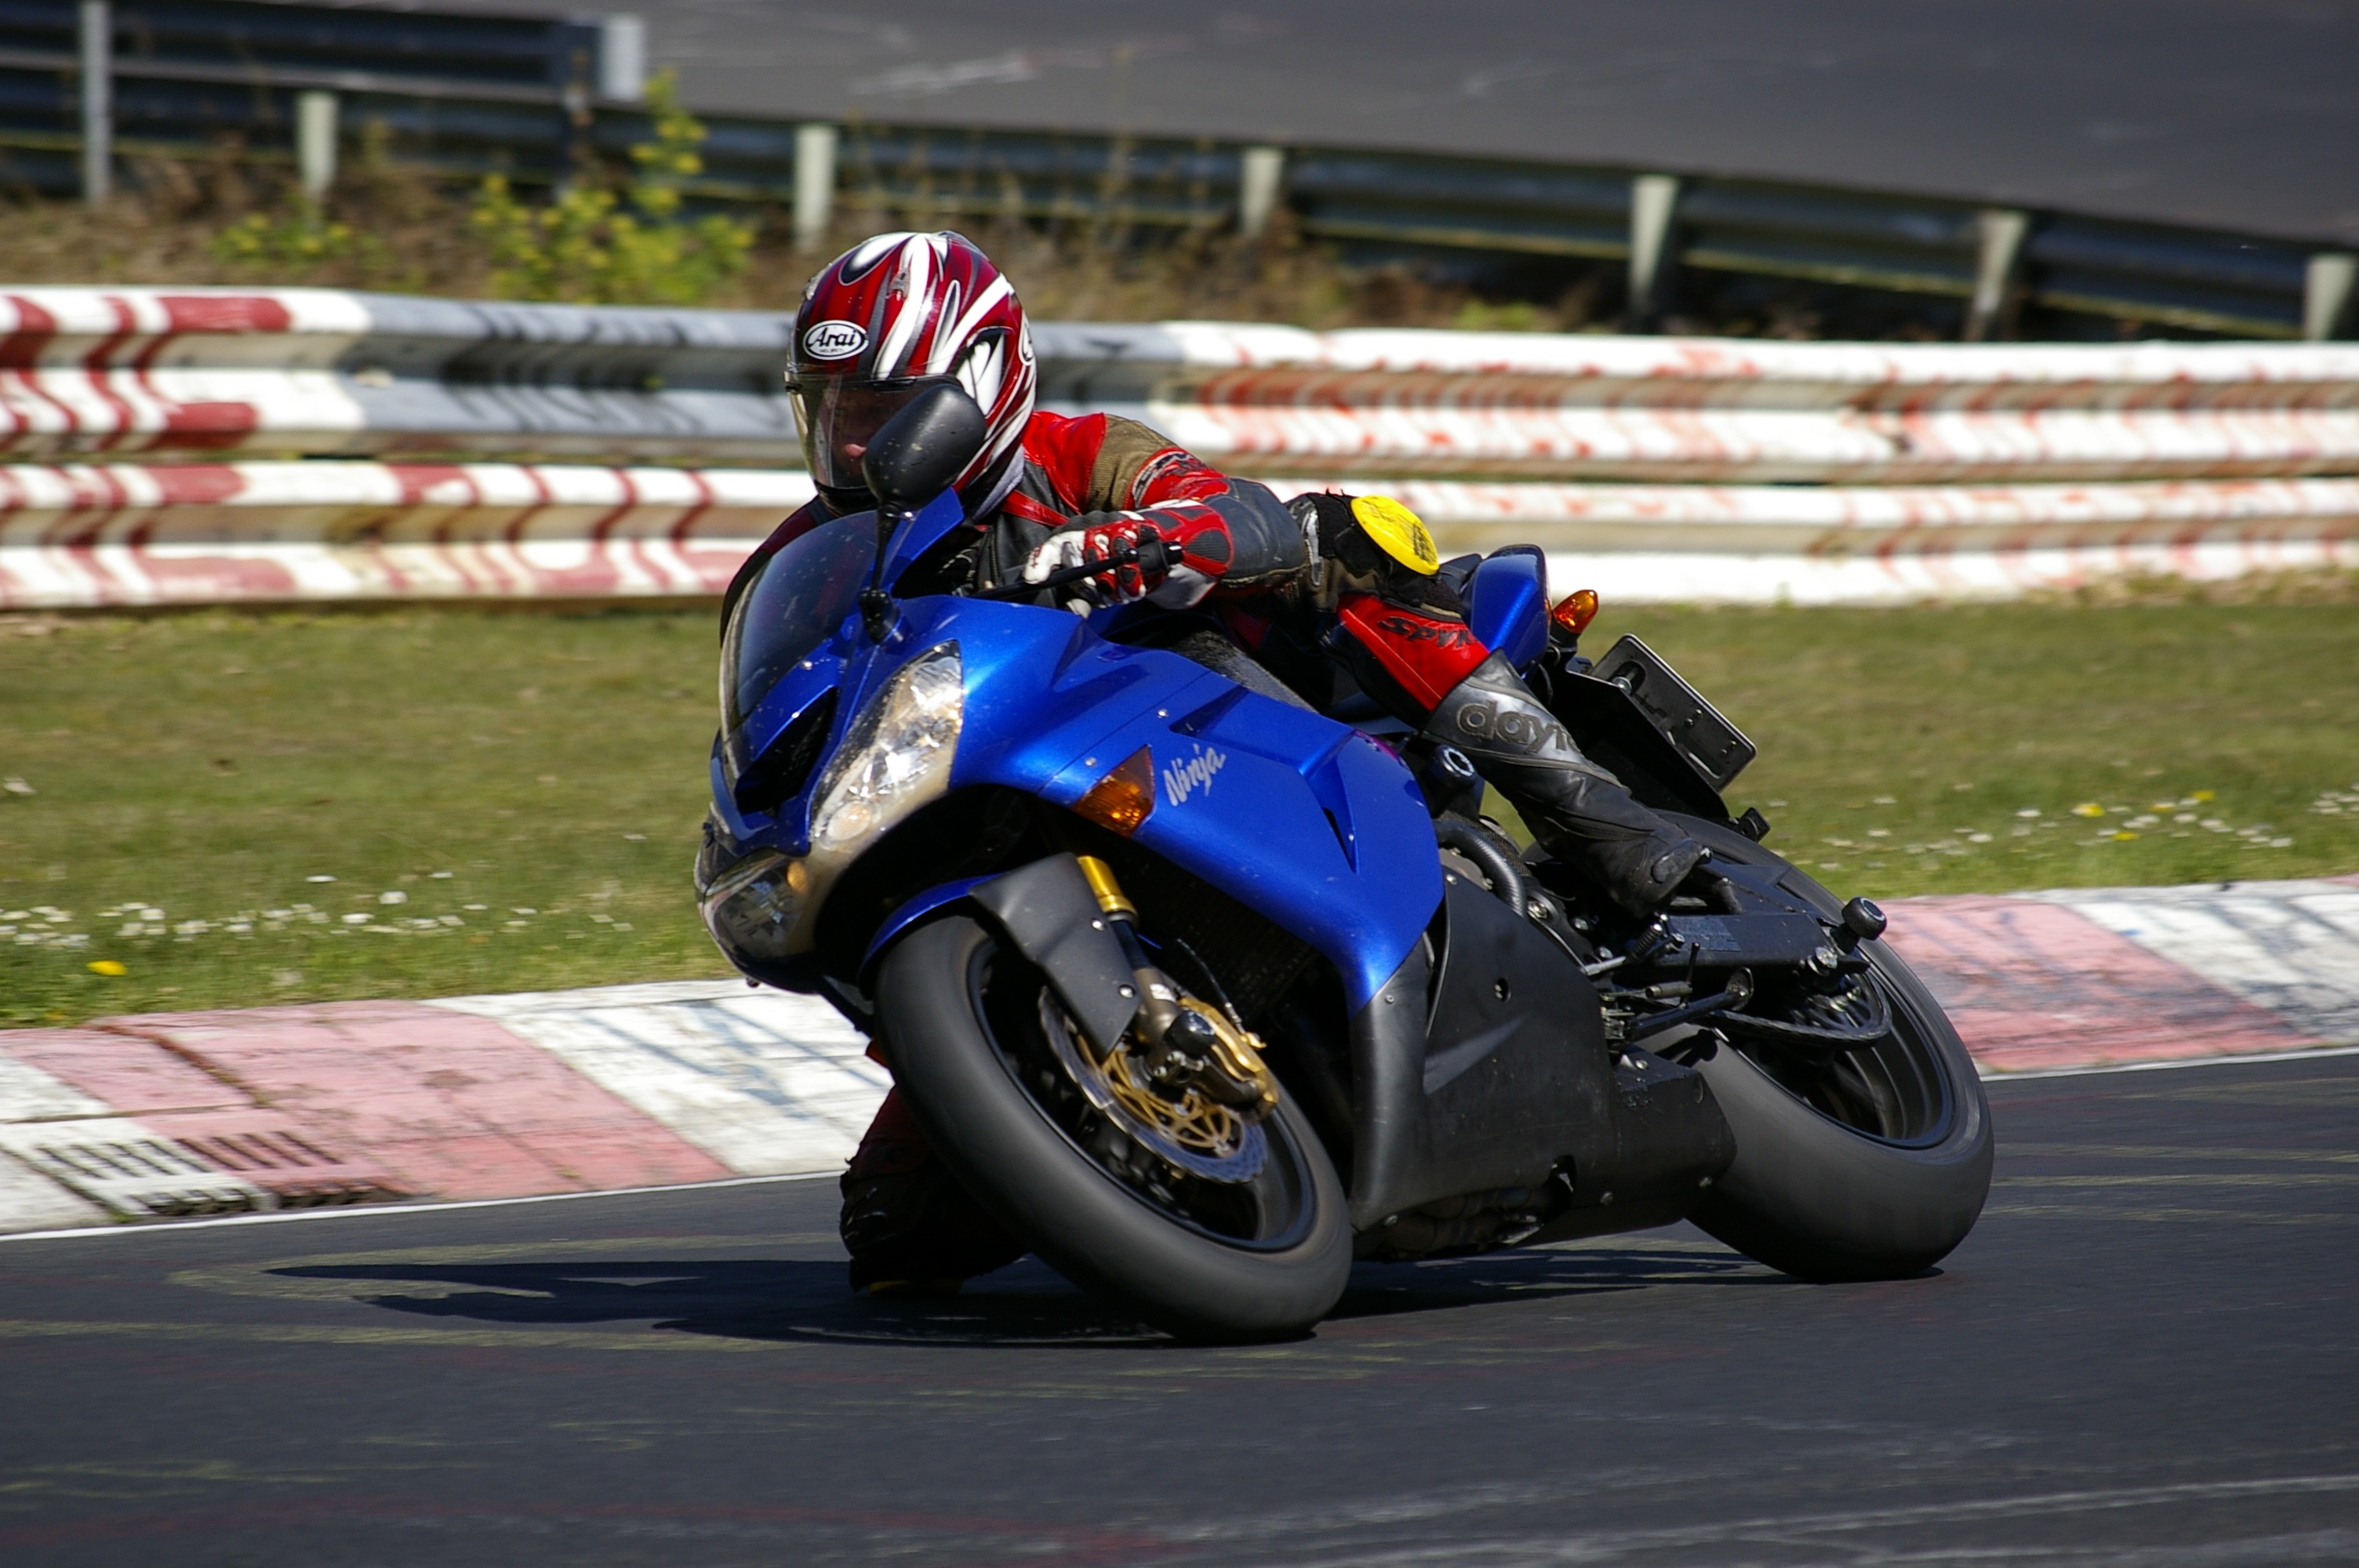
car, vehicle, motorcycle, race, sporty, racing, race track, motorsport, two wheeled vehicle, nordschleife, motorcycling, land vehicle, supersports, road racing, automobile make, stunt performer, superbike racing, isle of man tt